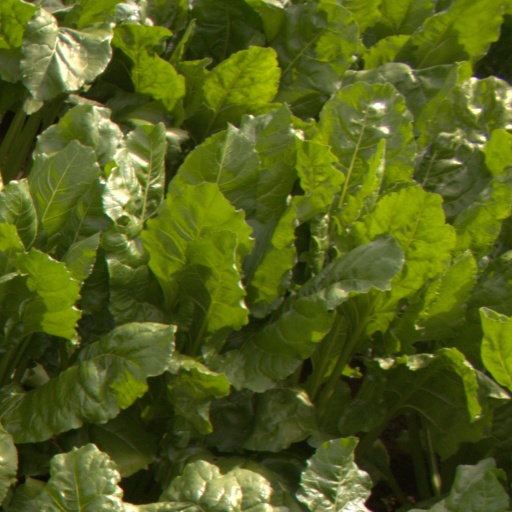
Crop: sugar beet